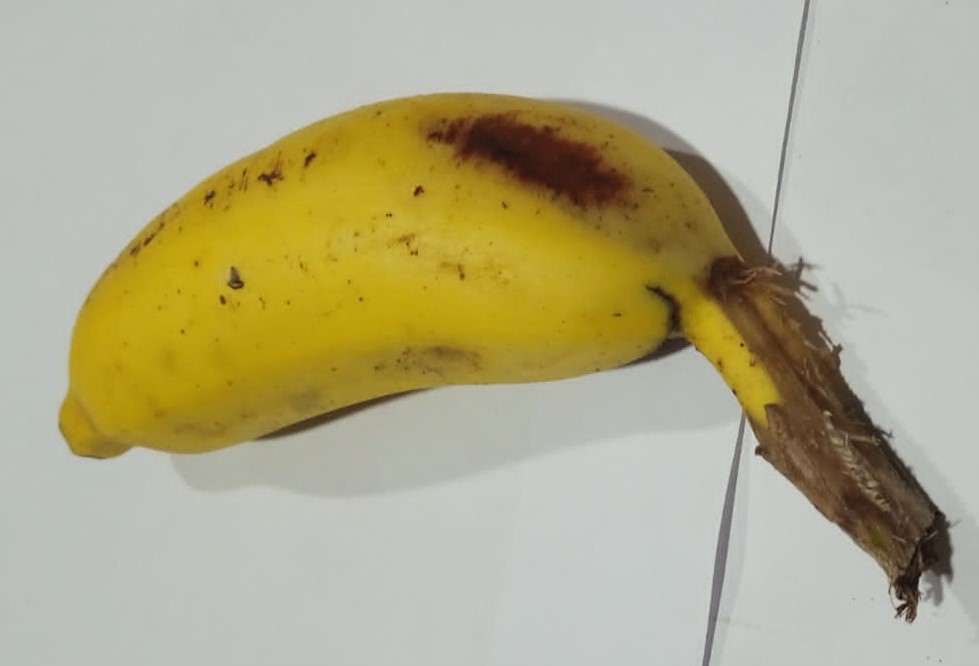
Fruit: banana
Condition: fresh